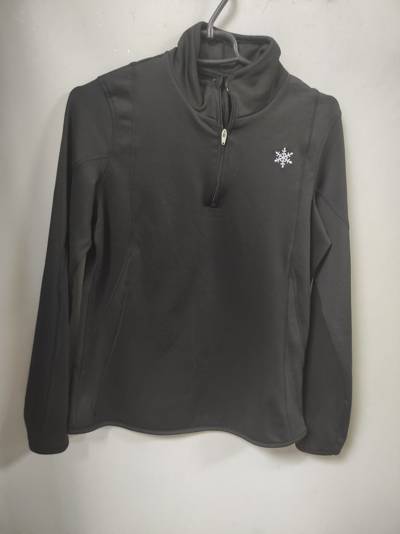
Waste category: clothes